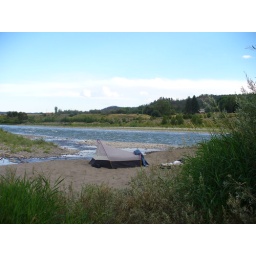
Bivuac on a Yellowstone River sand bar near Columbus, Montana.